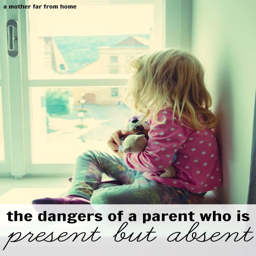
the dangers of a parent who is present but absent and the effect it has on kids .